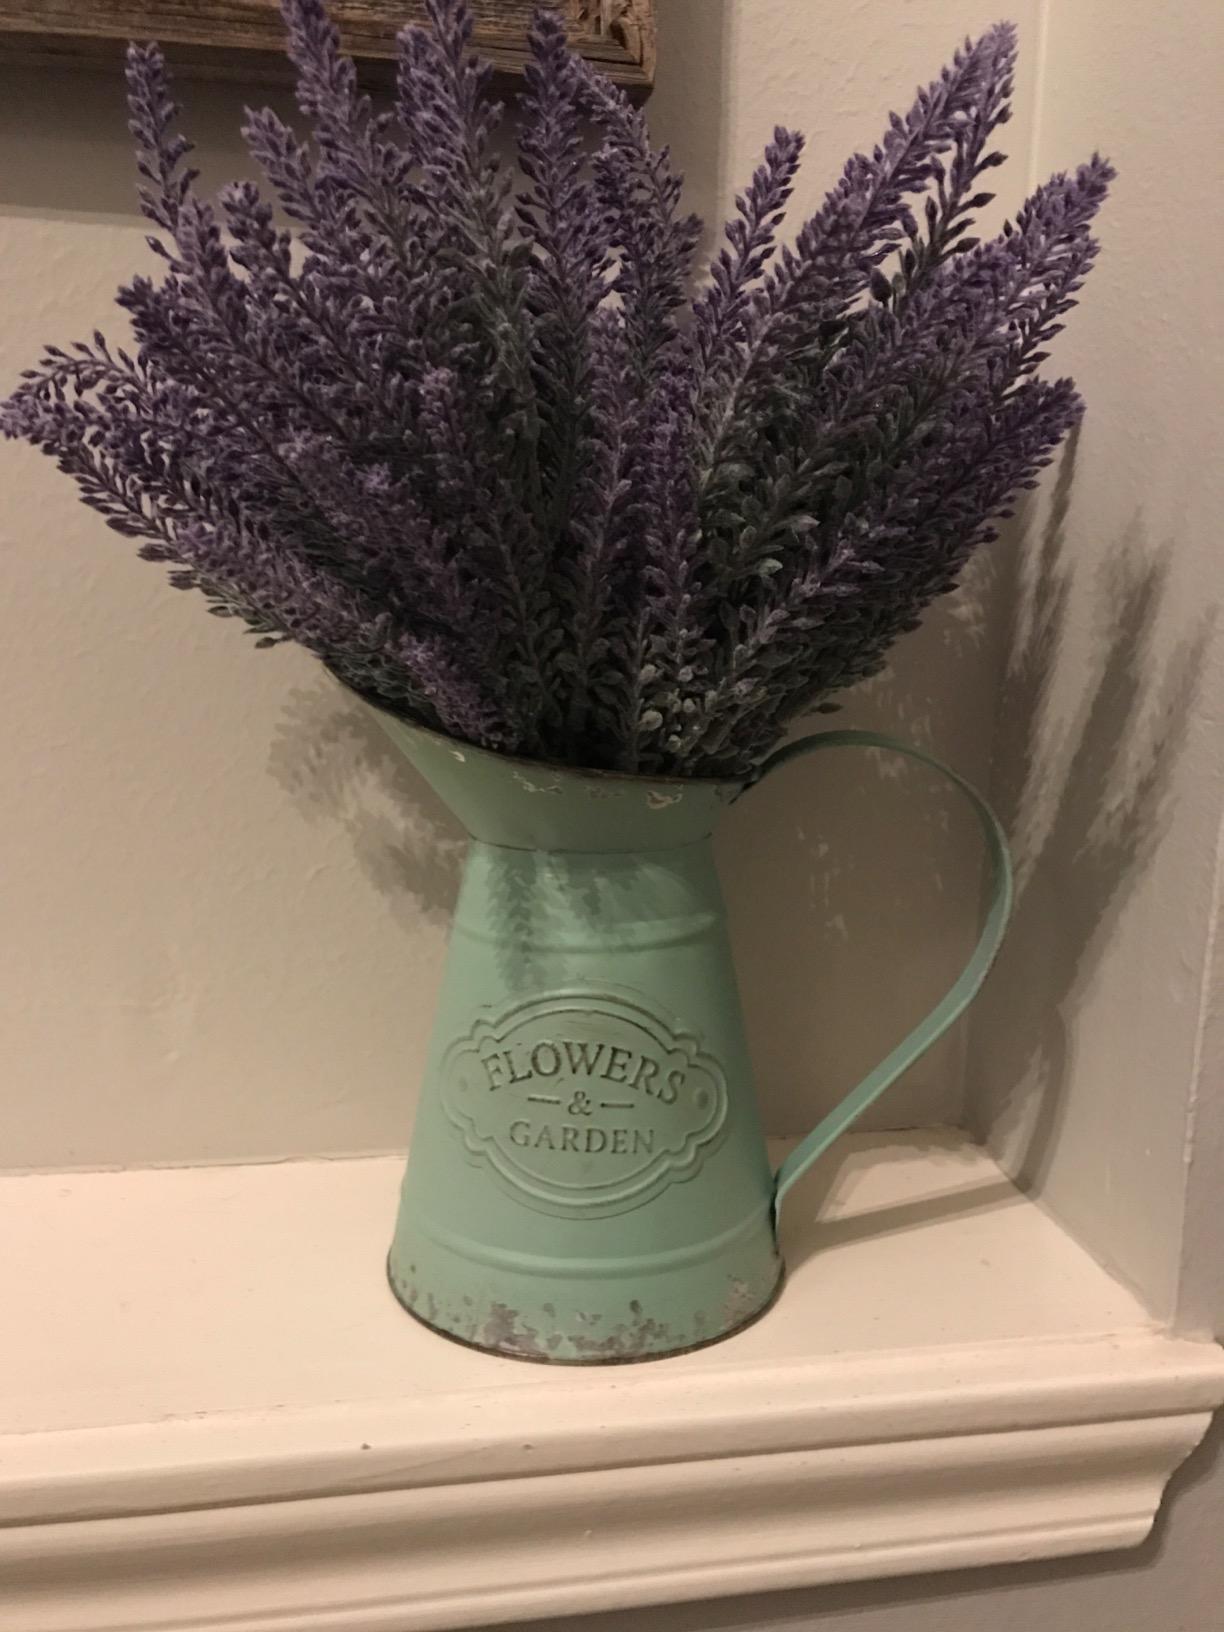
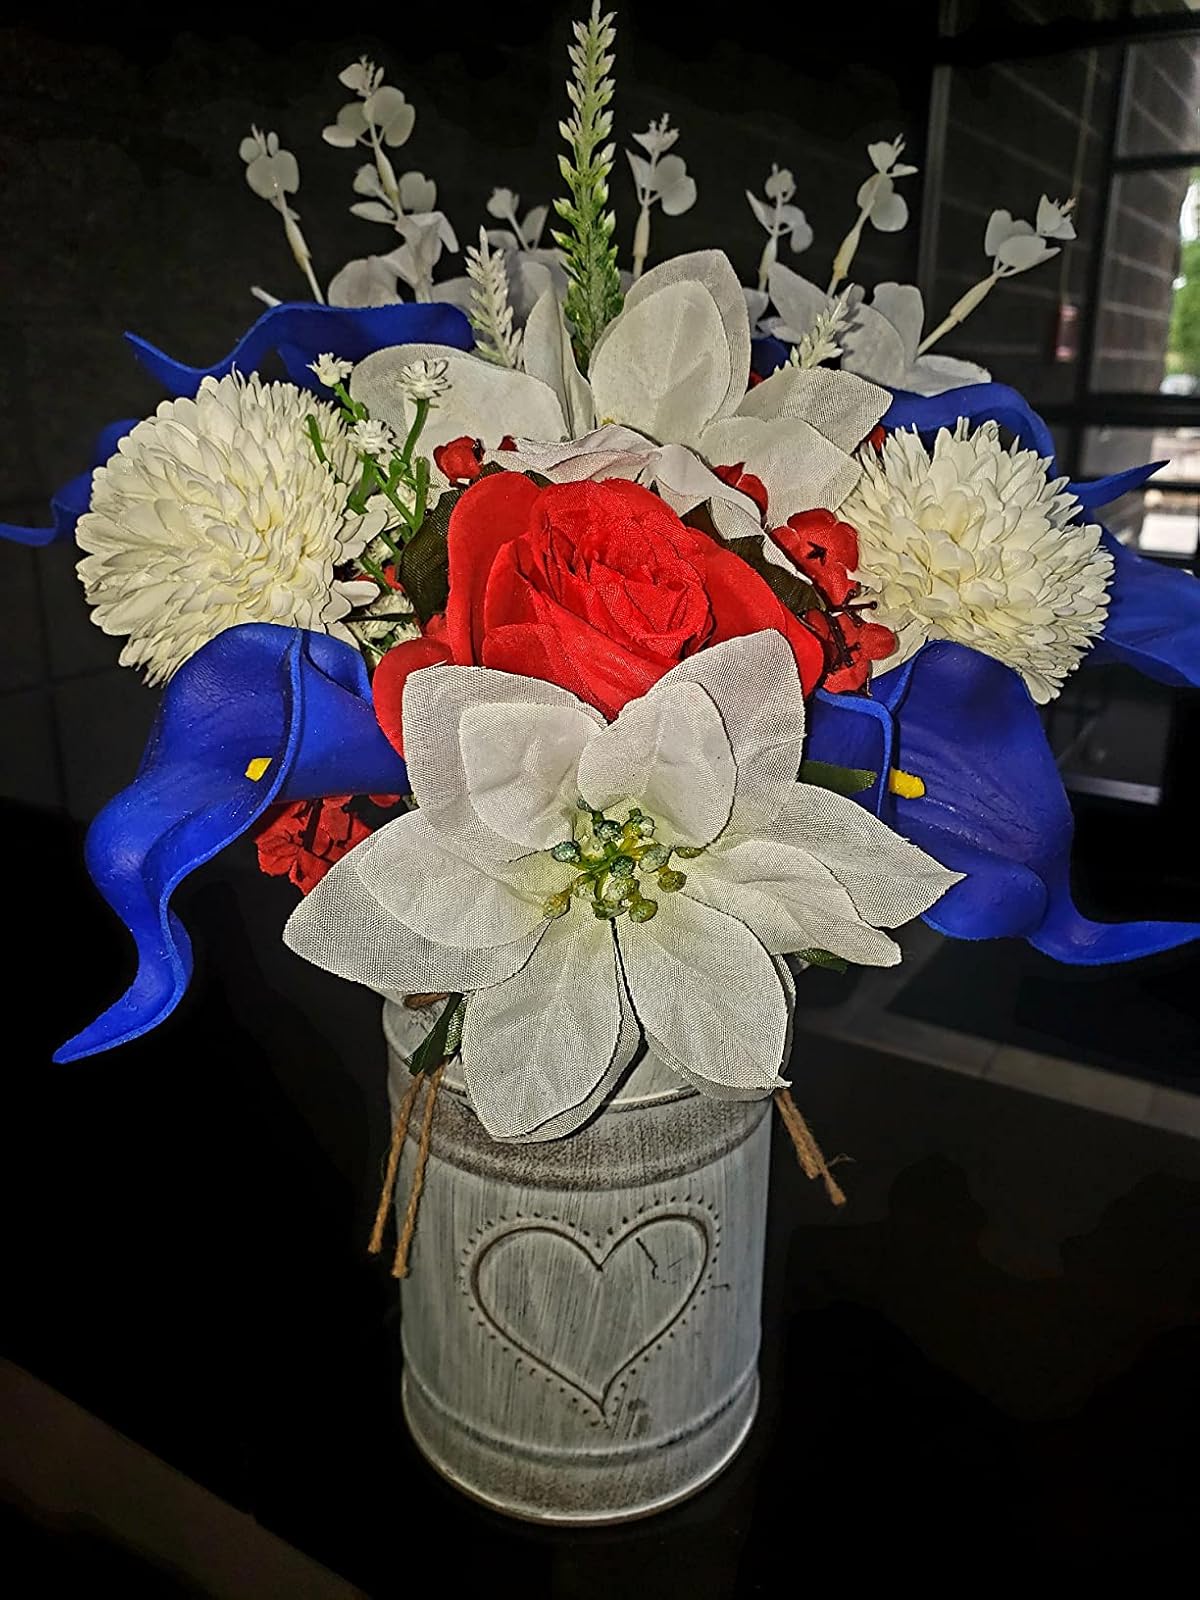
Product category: vase
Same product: no